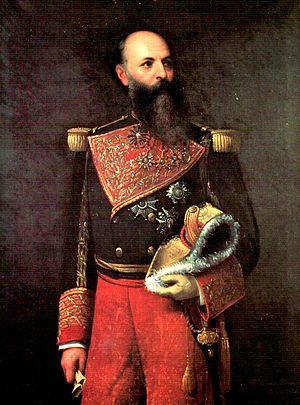
La franc-maçonnerie en Amérique latine est présente dans la plus grande partie des pays qui forment l'Amérique latine, elle constitue en nombre de membres, la zone géographique la plus dense après les États-Unis. Elle prend des formes diverses dont l’histoire générale reste en 2017 à établir, mais elle est assez souvent mentionnée dans l'histoire de ces pays, notamment du fait qu'un nombre important des acteurs de l'indépendance vis-à-vis de l'Espagne et du Portugal furent francs-maçons.
Liste chronologique des présidents de la République du Venezuela puis des présidents de la République bolivarienne du Venezuela.
Antonio Guzmán Blanco est un homme d'État vénézuélien né à Caracas le 20 février 1829 et mort à Paris 28 juillet 1899. Il est le 18ᵉ président du Venezuela du 27 avril 1870 au 20 février 1877.